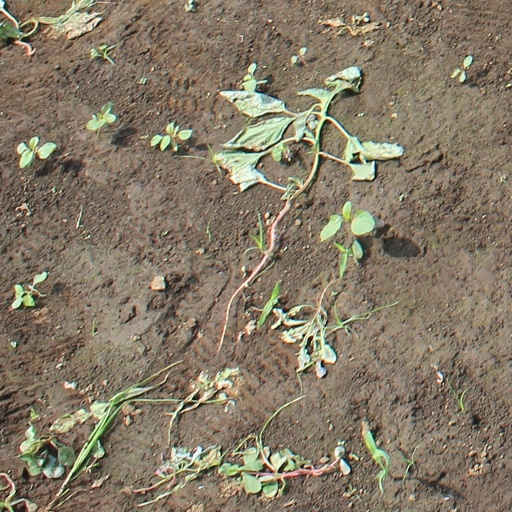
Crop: soybean